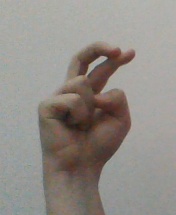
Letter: zay